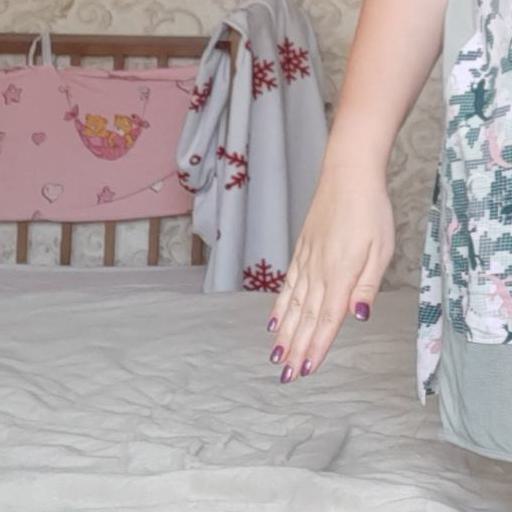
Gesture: no_gesture